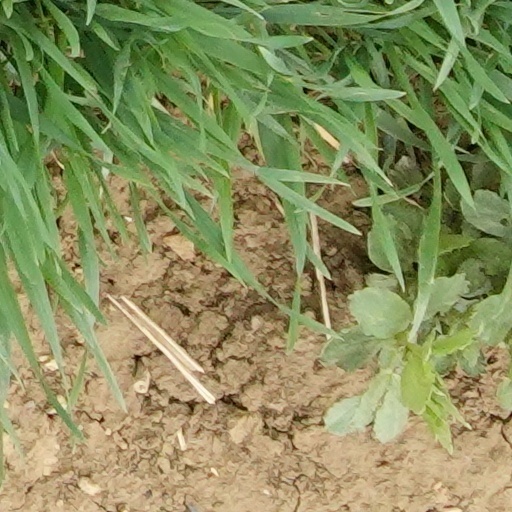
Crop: wheat